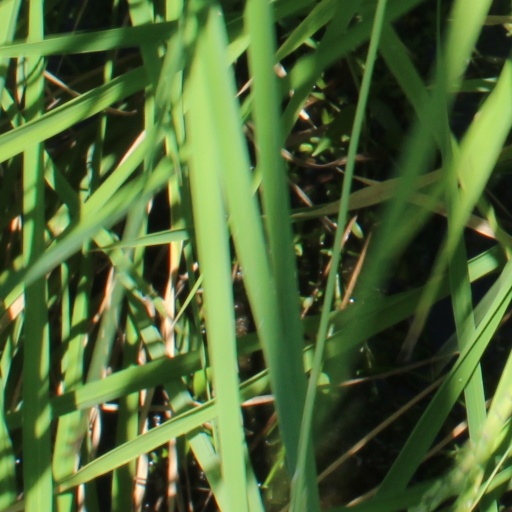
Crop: rice